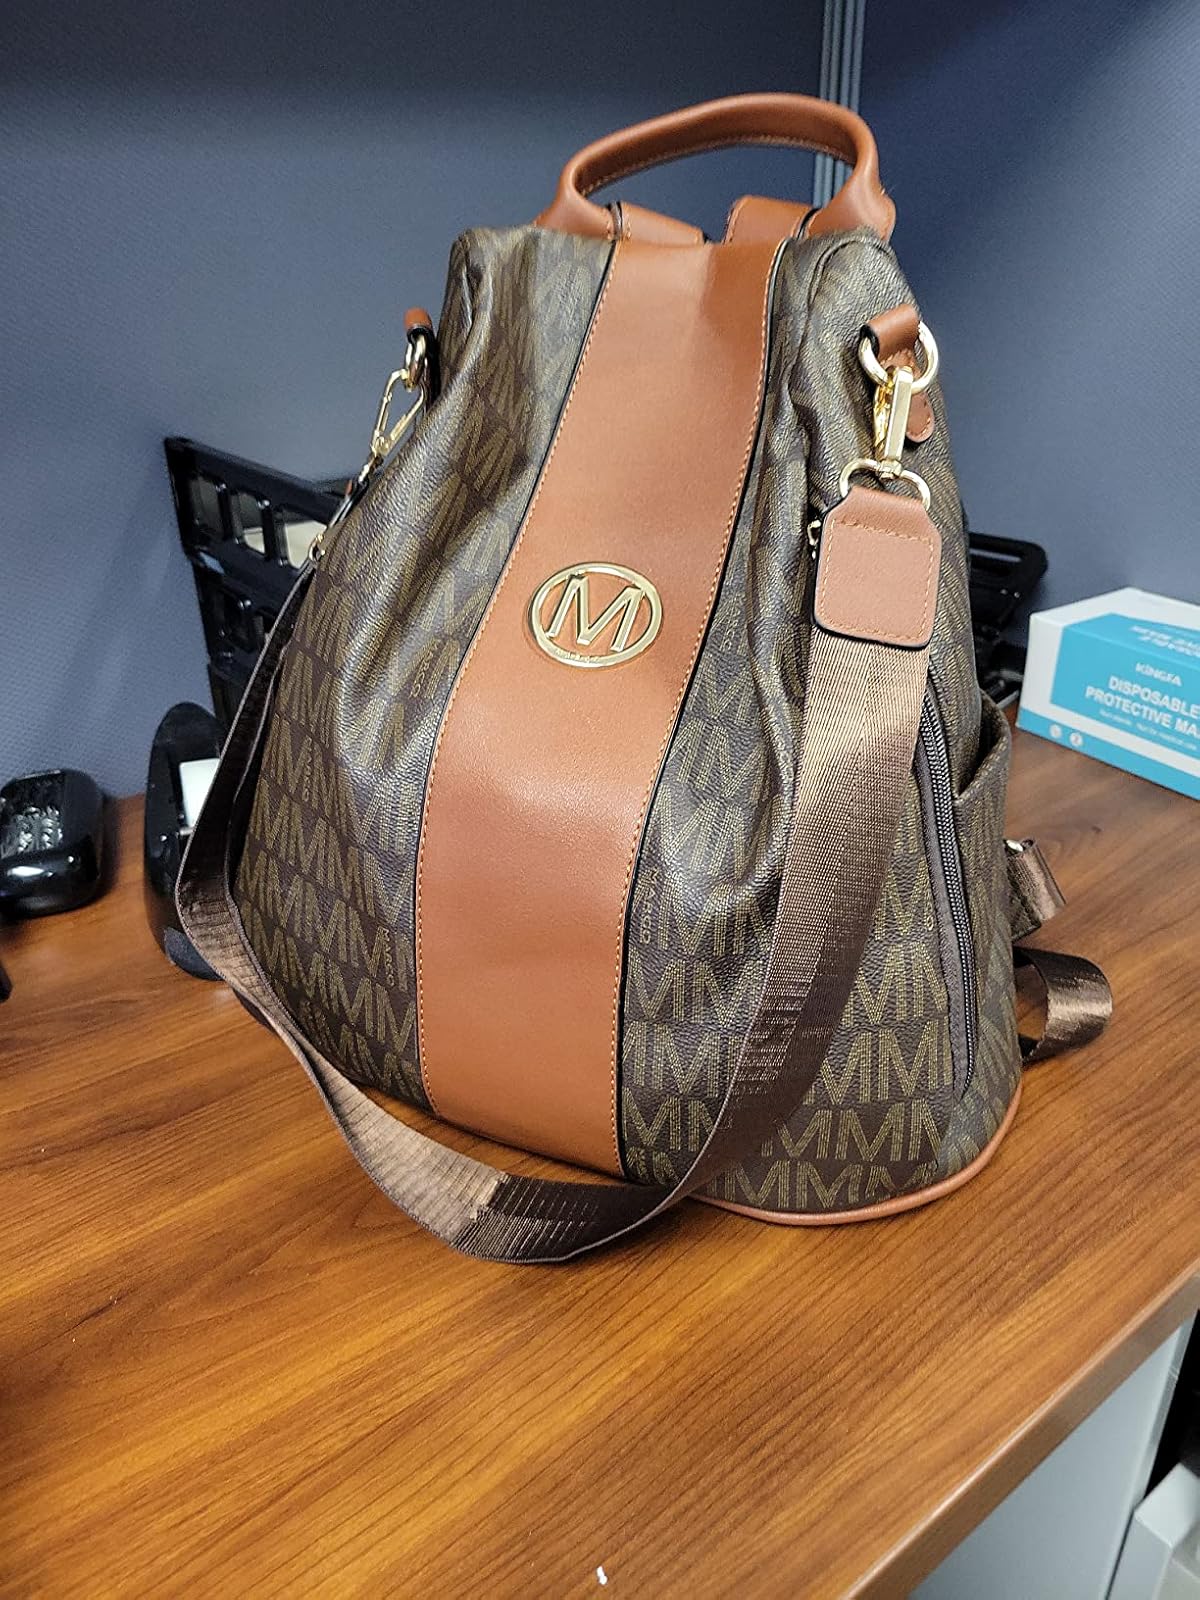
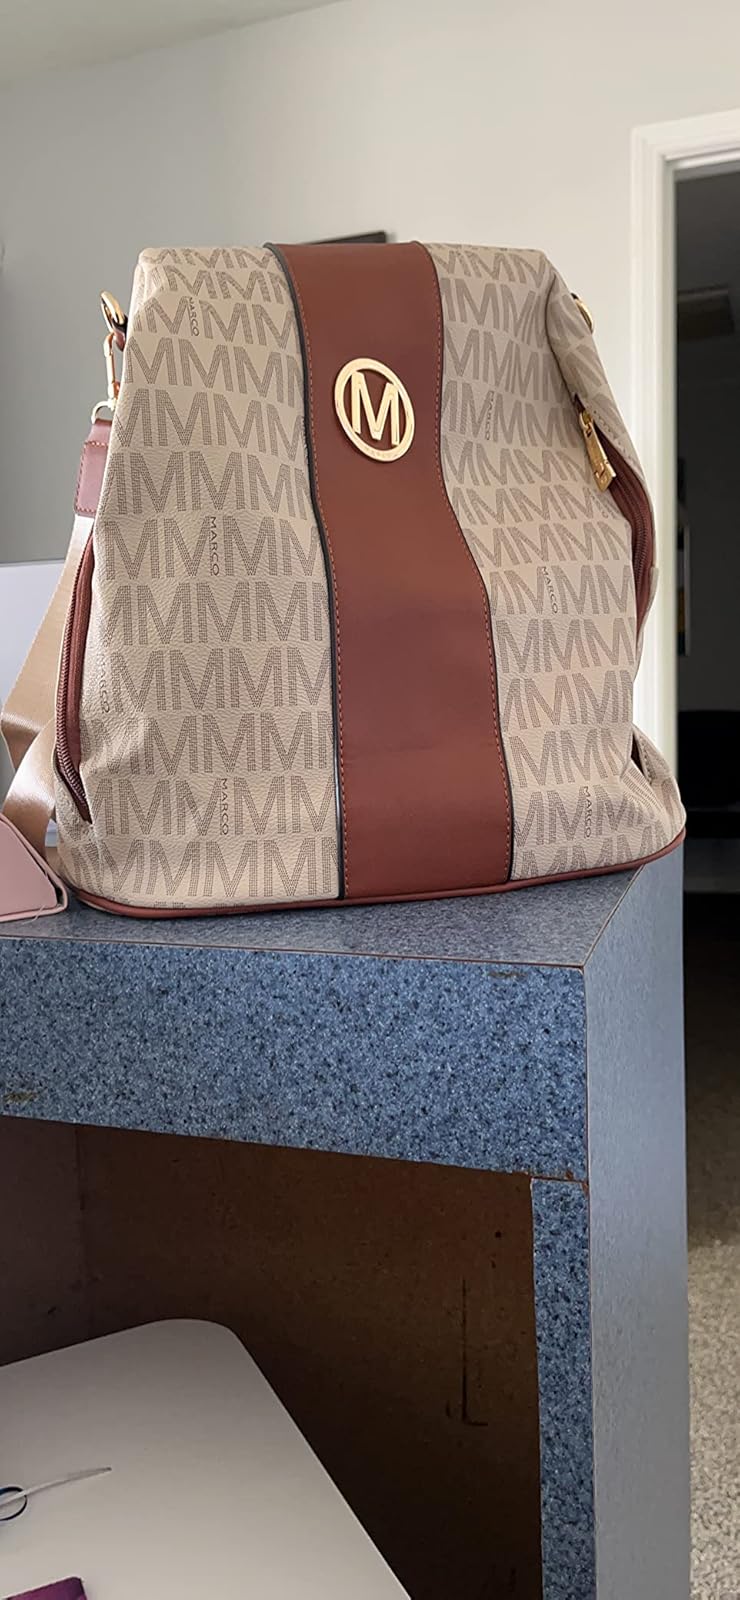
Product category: accessories_handbag
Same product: no